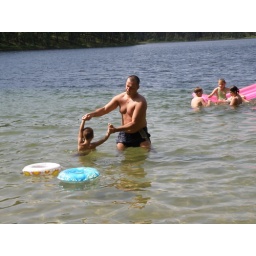
Vacation -the lake near our cottage house